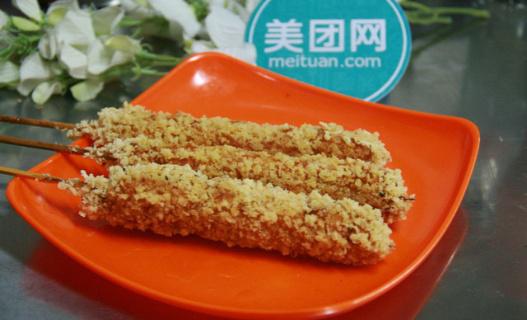
Label: Golden_Chicken